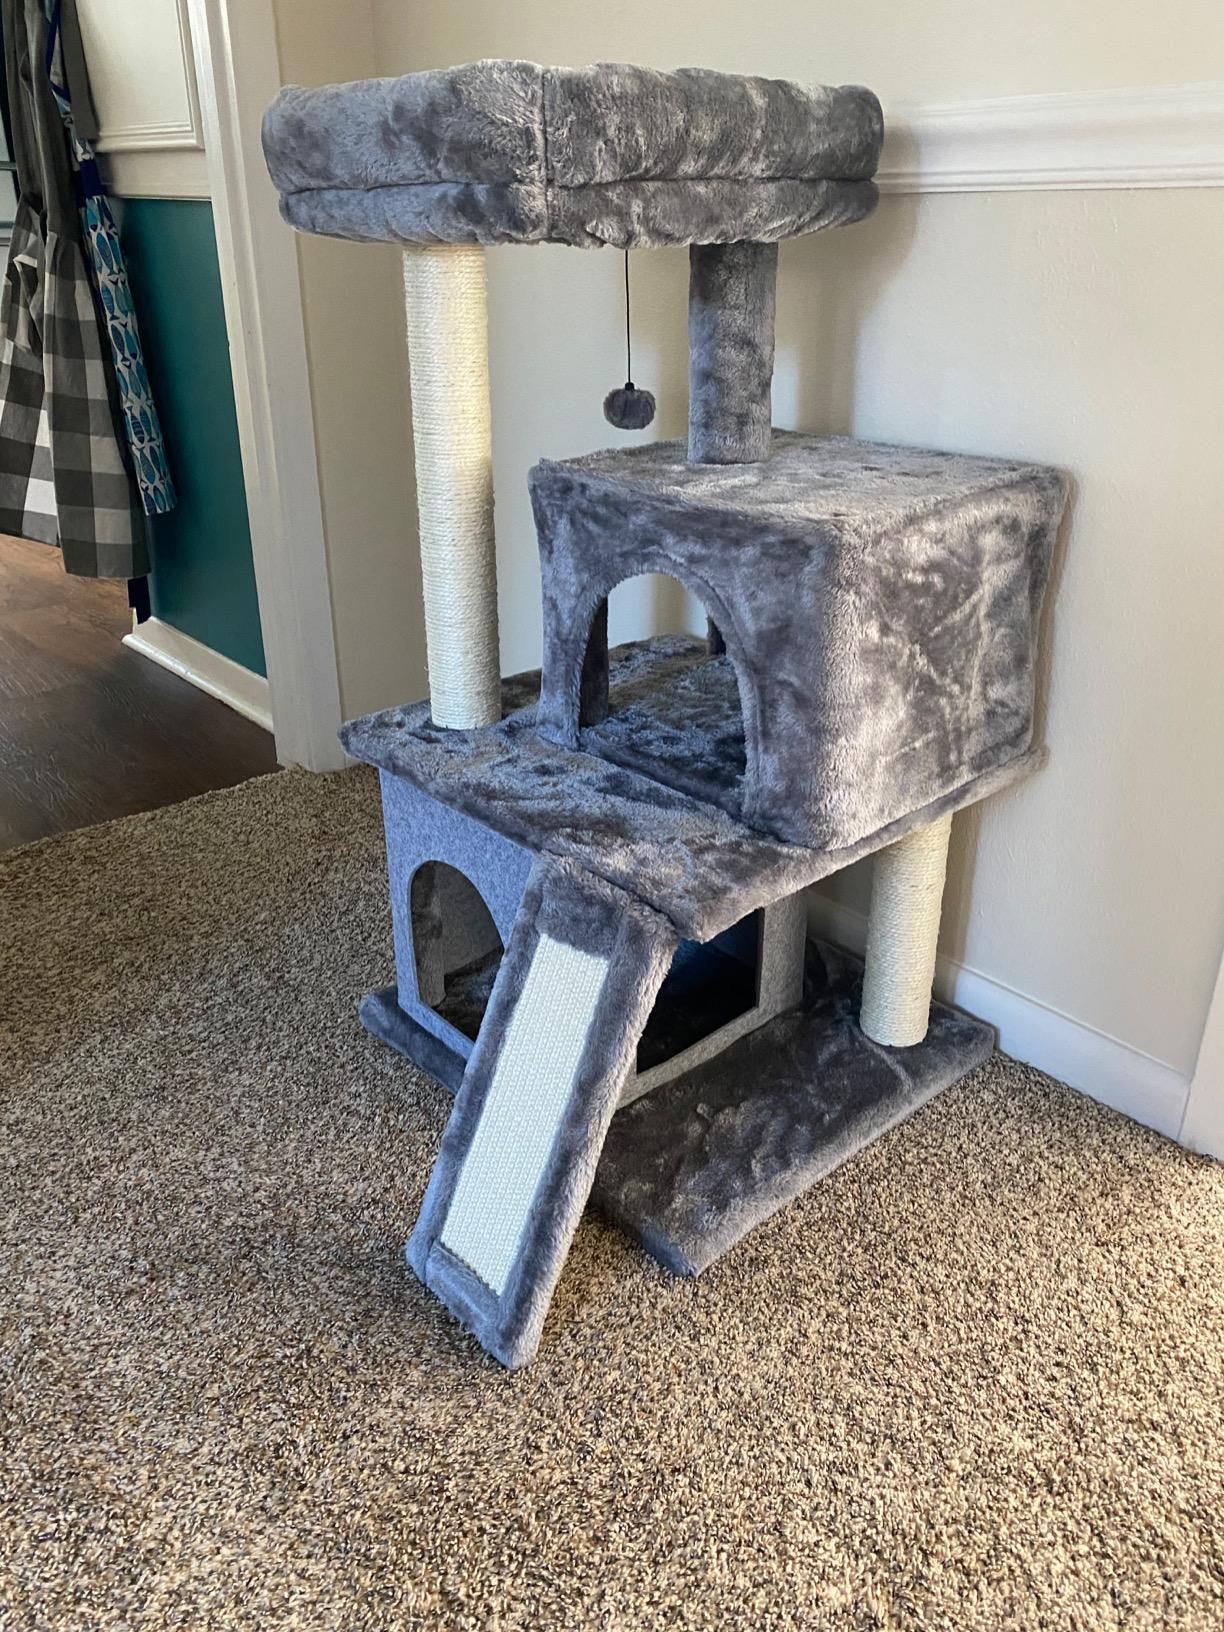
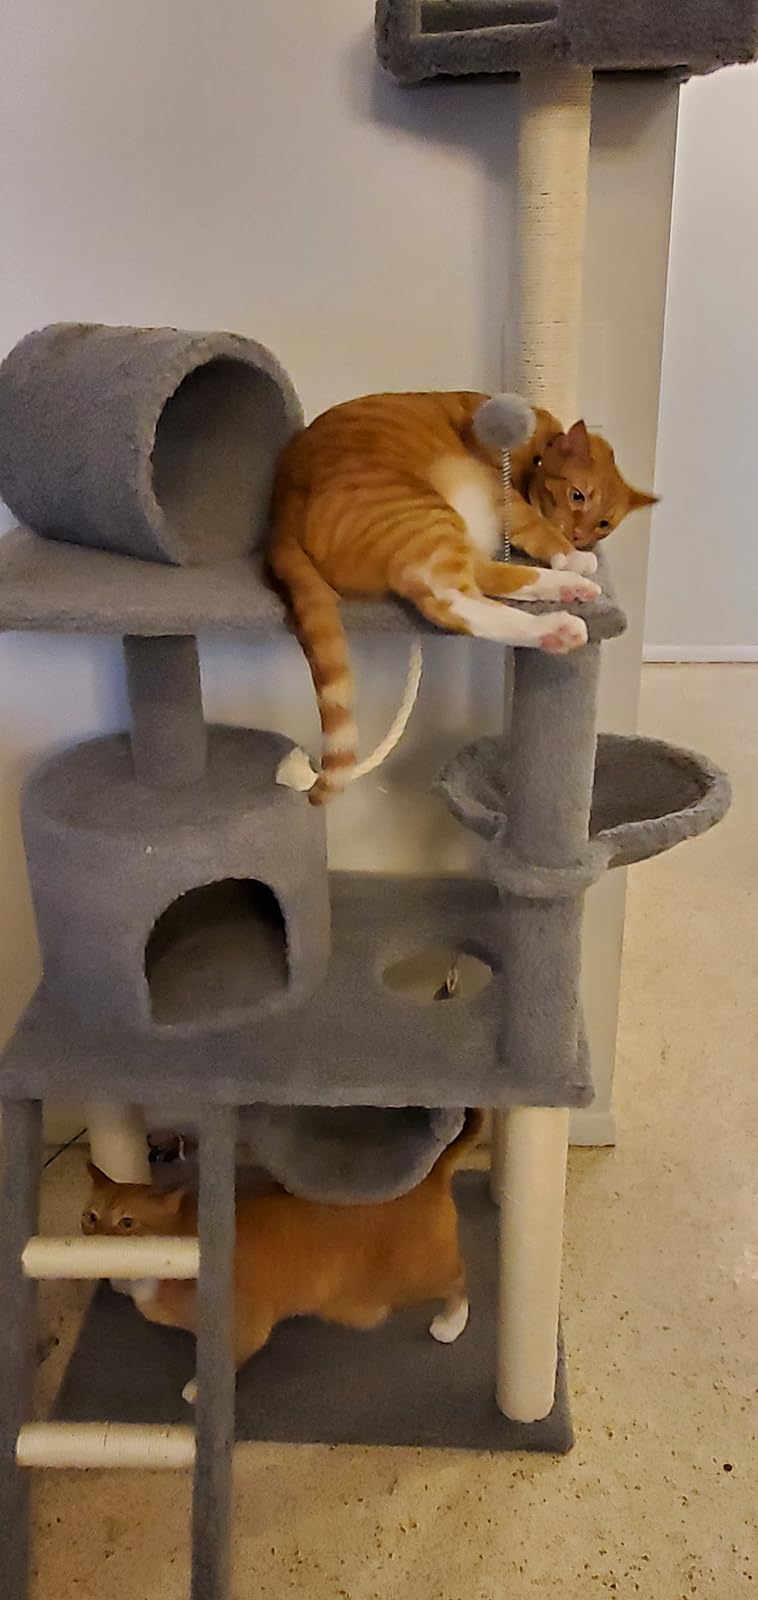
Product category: items_cat tree
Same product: no